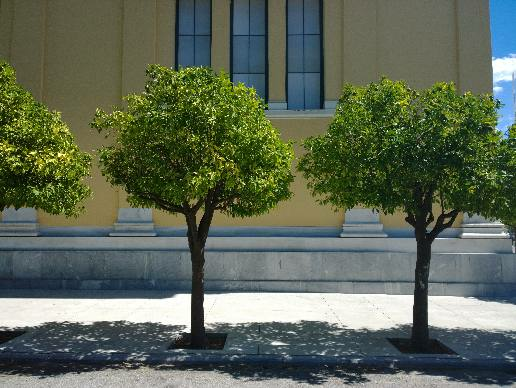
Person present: No